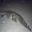
Label: crocodile